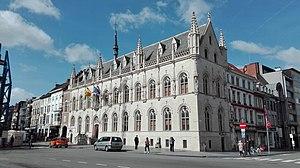
Hôtel de Ville de Courtrai